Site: brandenburg
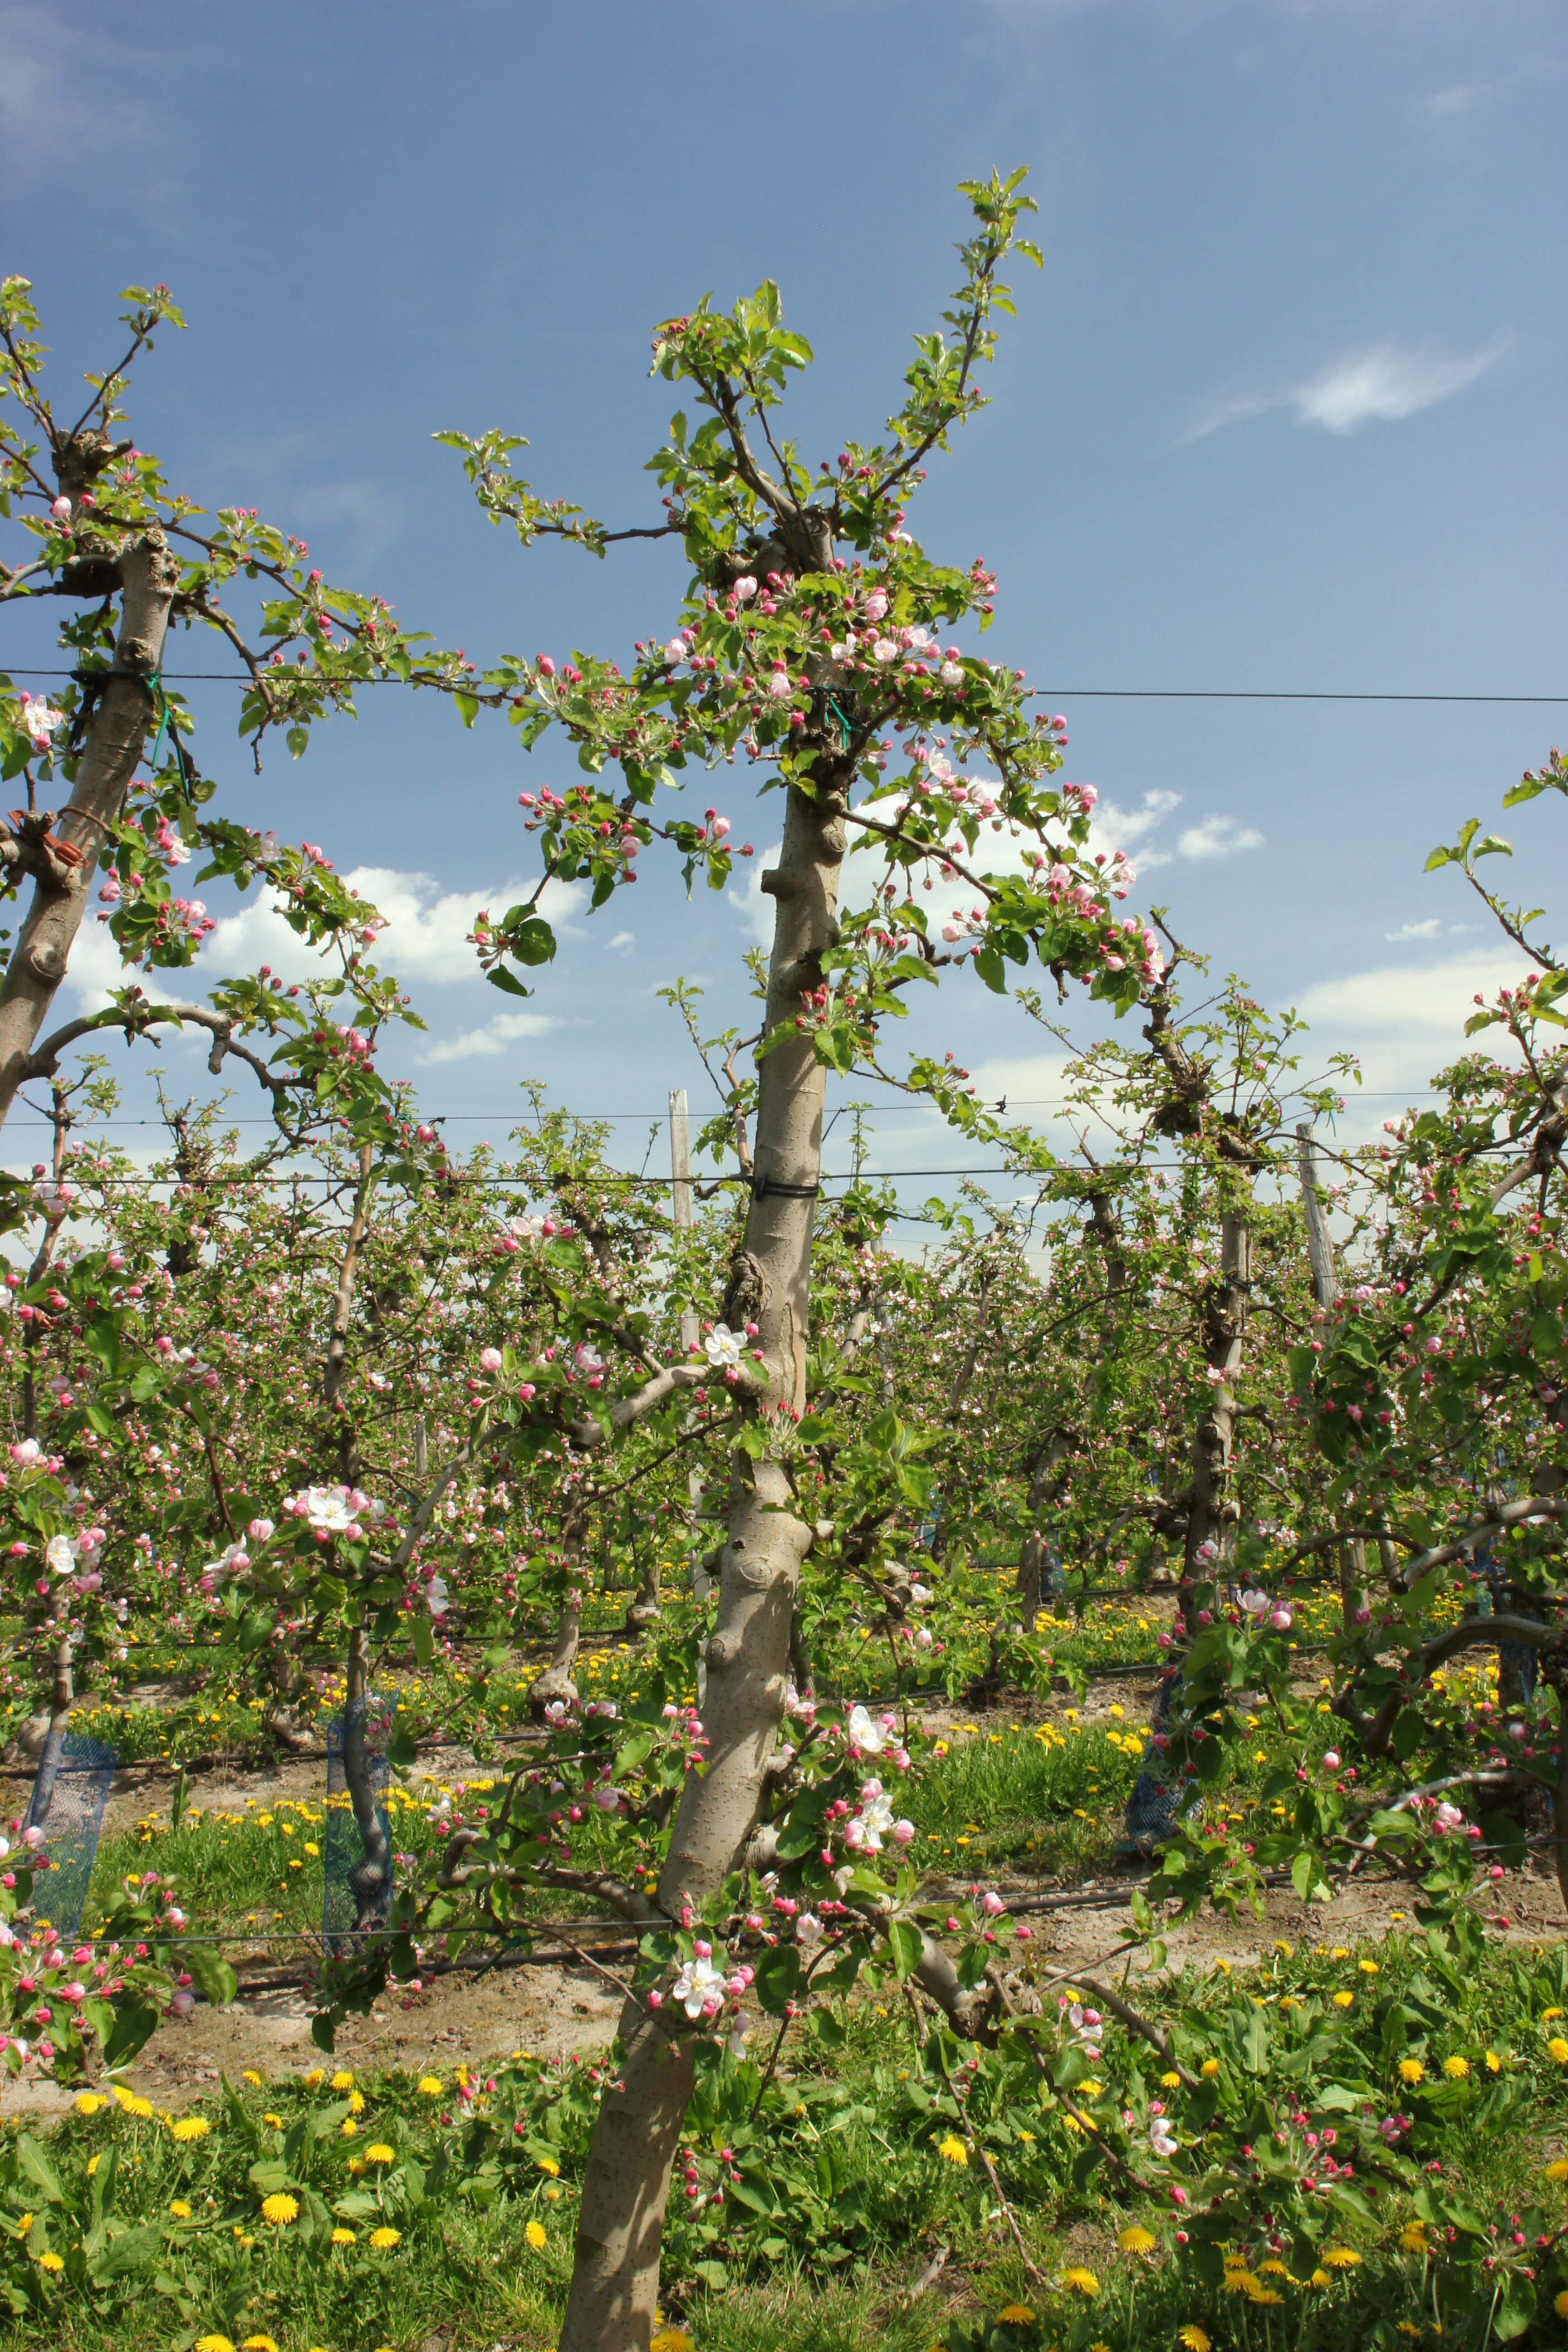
Growth stage (BBCH 57): Inflorescence emergence